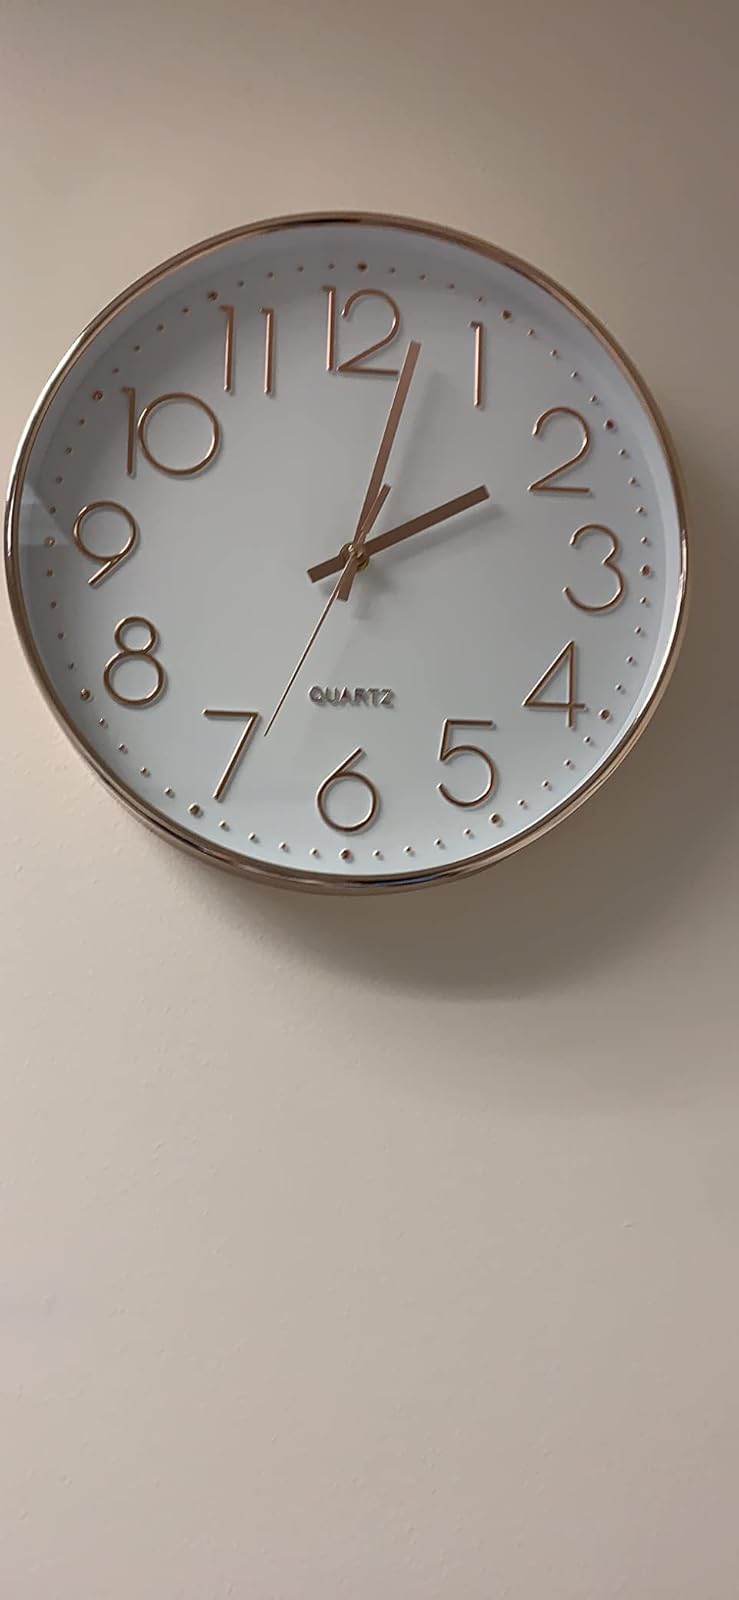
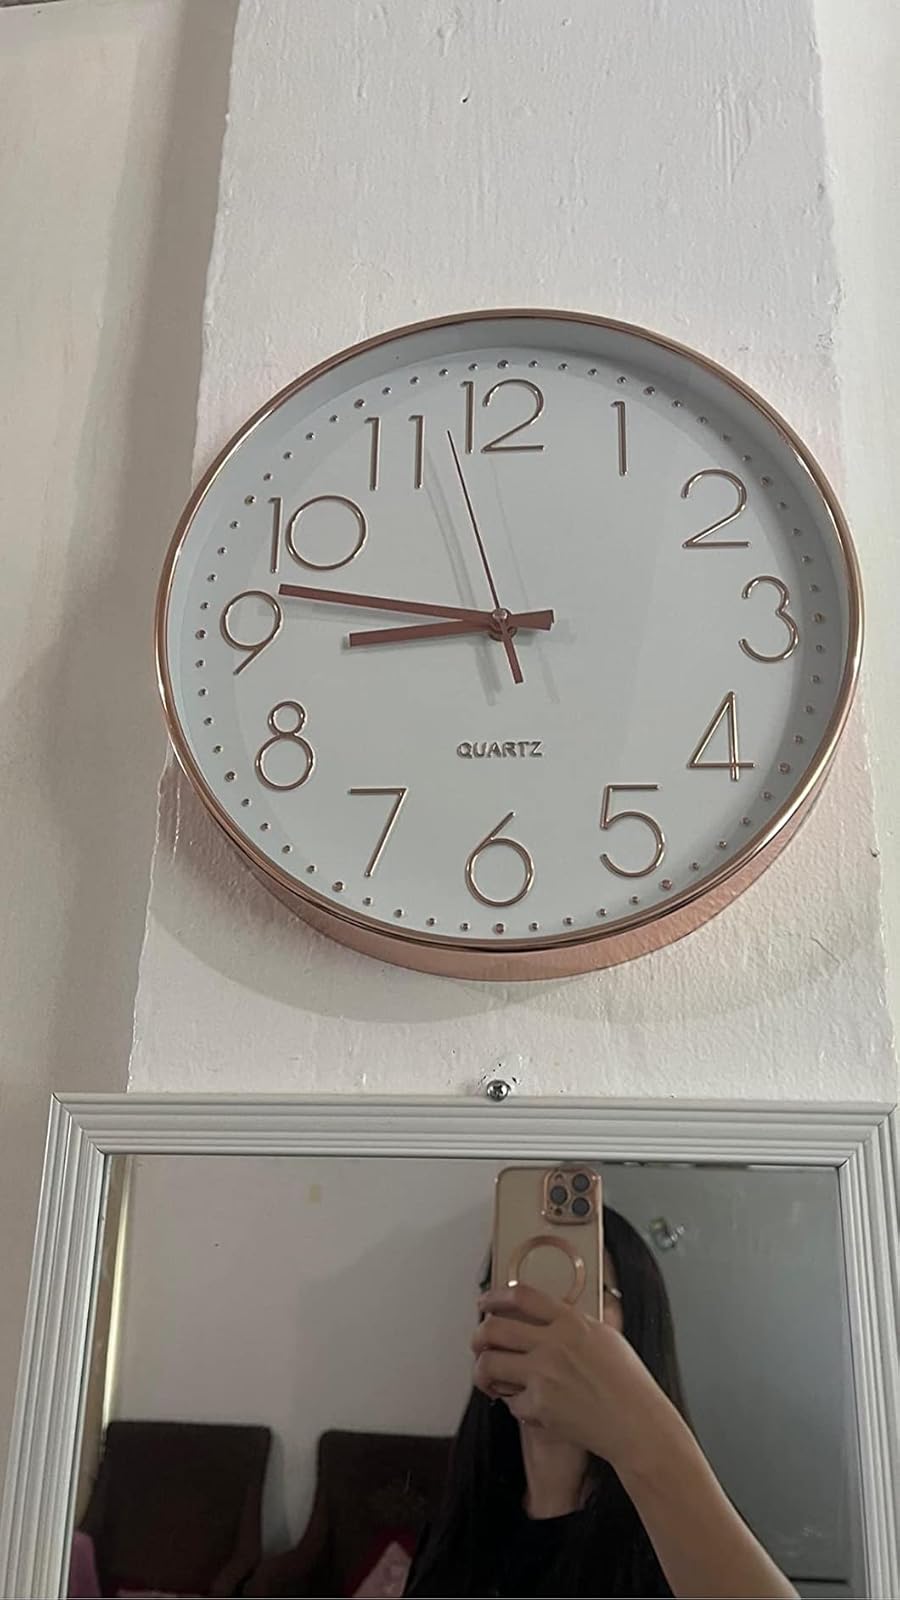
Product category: clock
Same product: yes